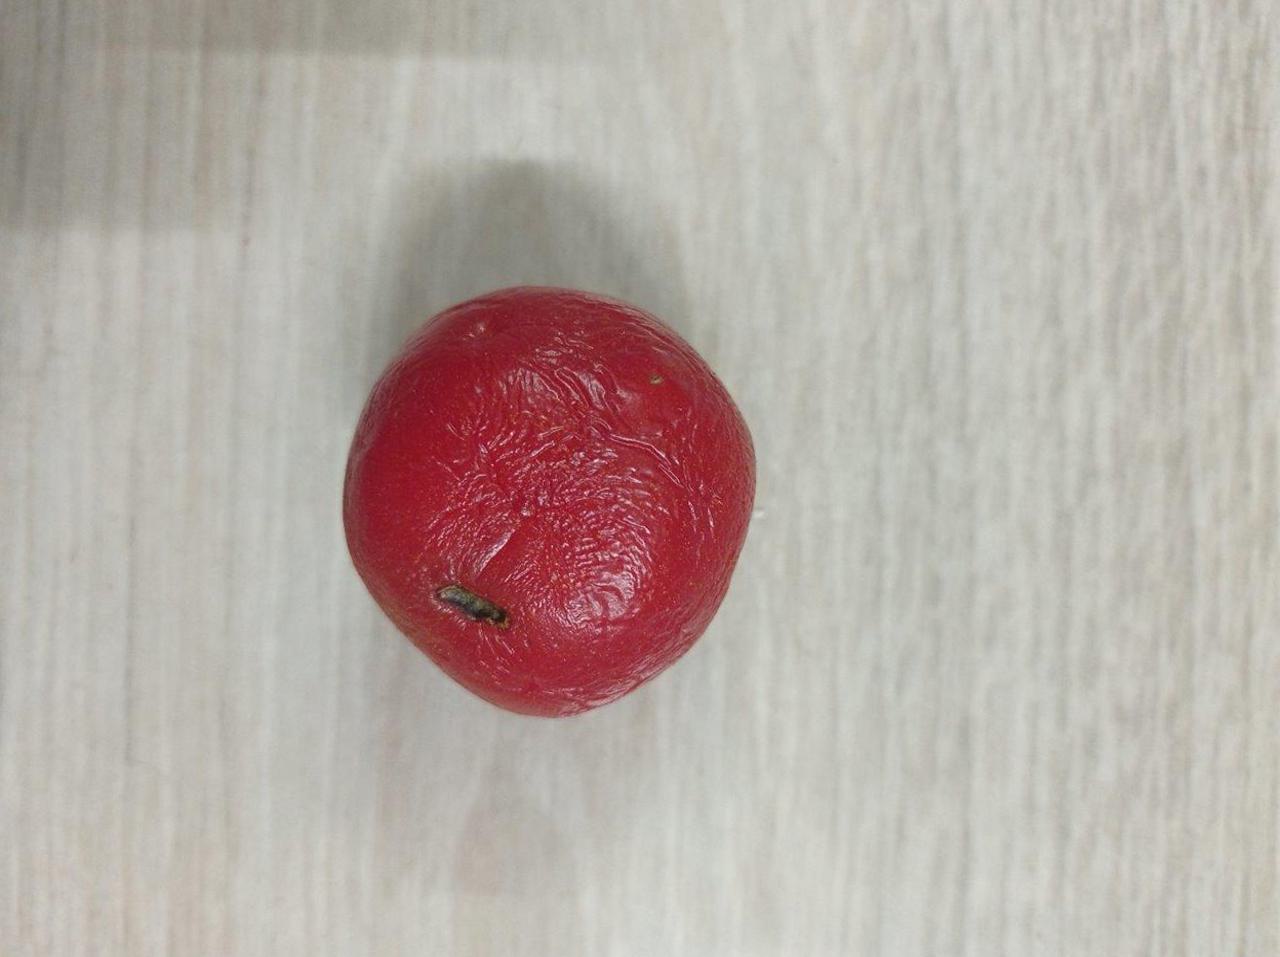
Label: Rotten